Nephroptosis

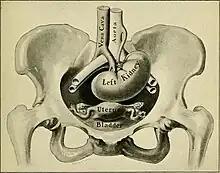
Ectopic kidney

Nephroptosis is rare and abnormal condition in which the kidney drops down (ptosis) into the pelvis when the patient stands up. It is more common in women than in men. It has been one of the most controversial conditions in terms of both its diagnosis and its treatments.